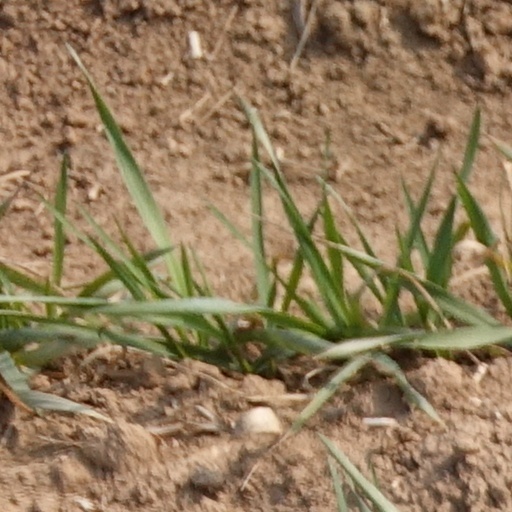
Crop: wheat